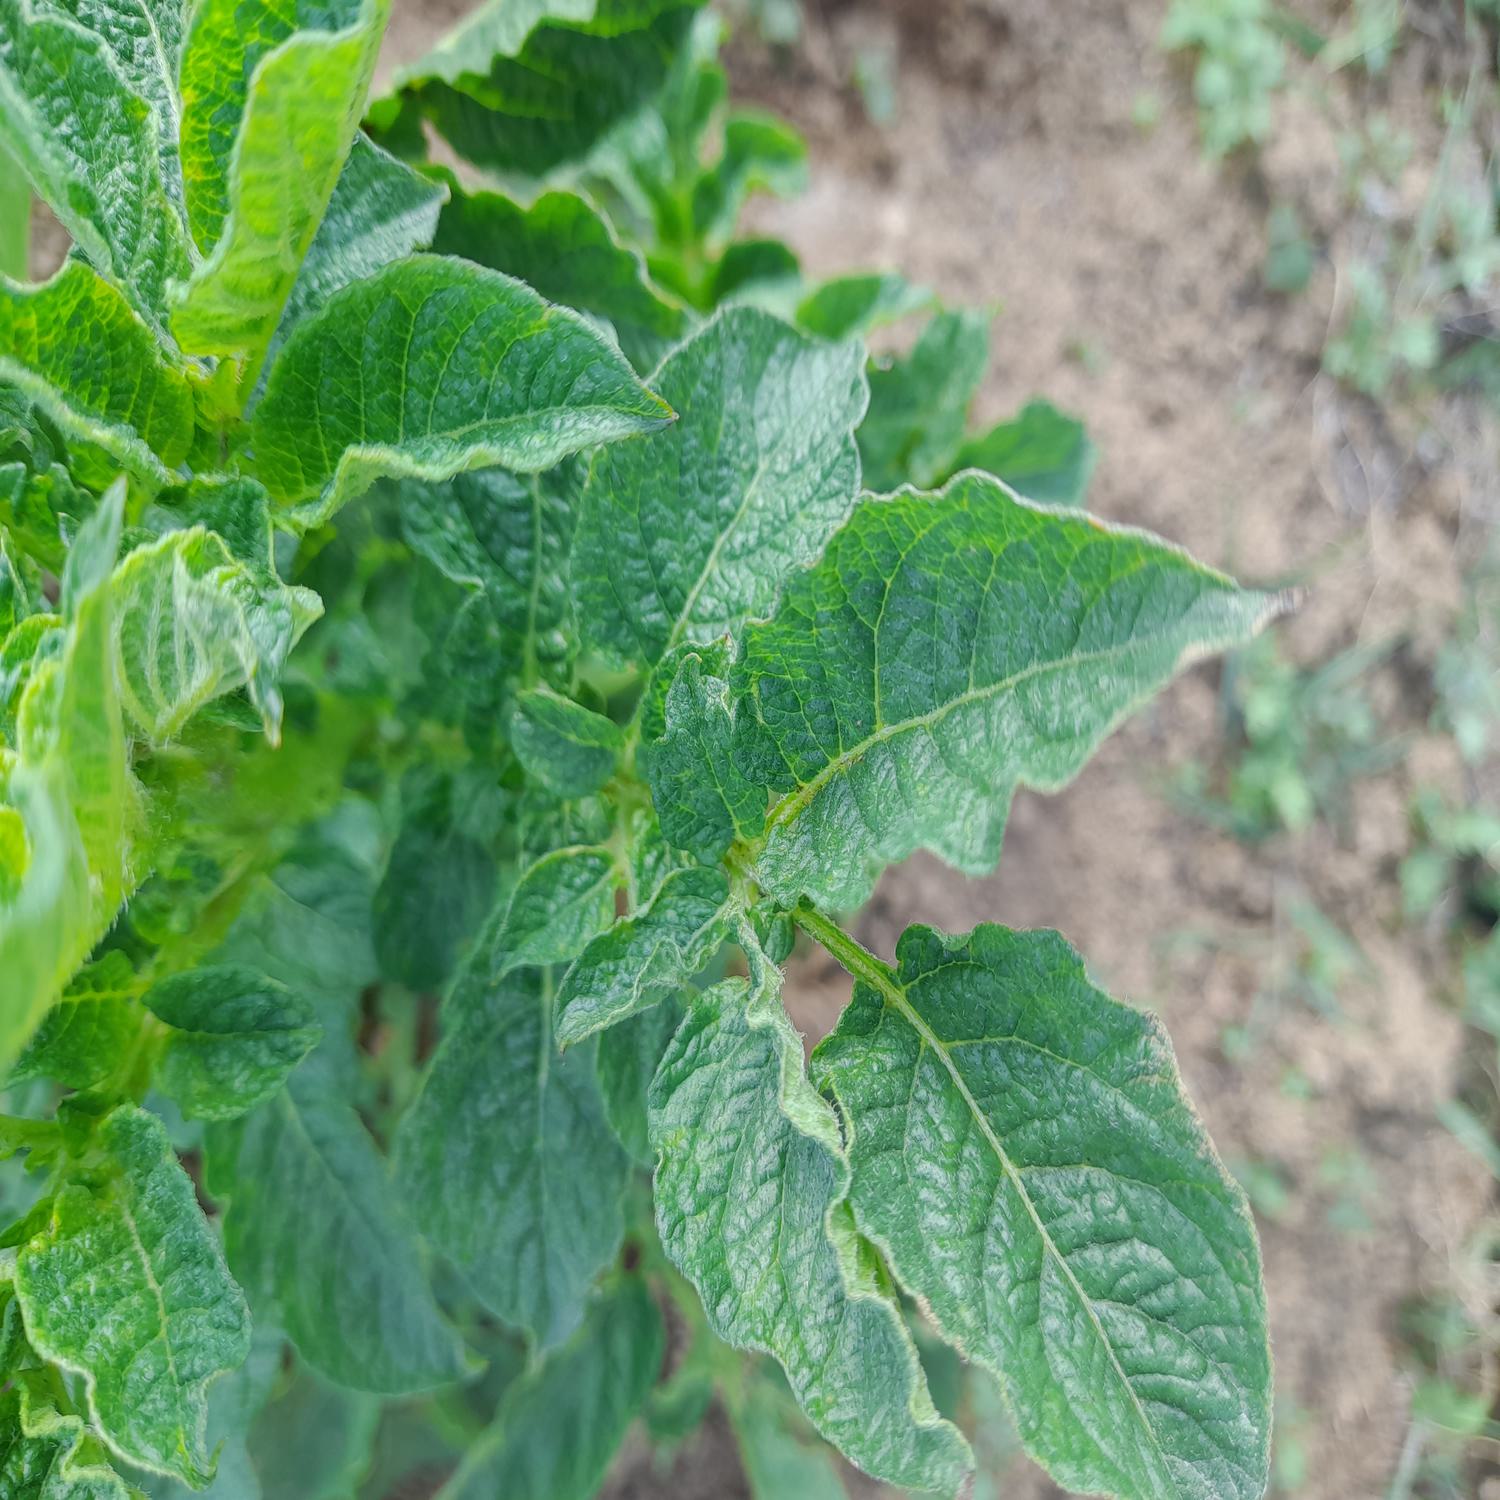
Label: Virus